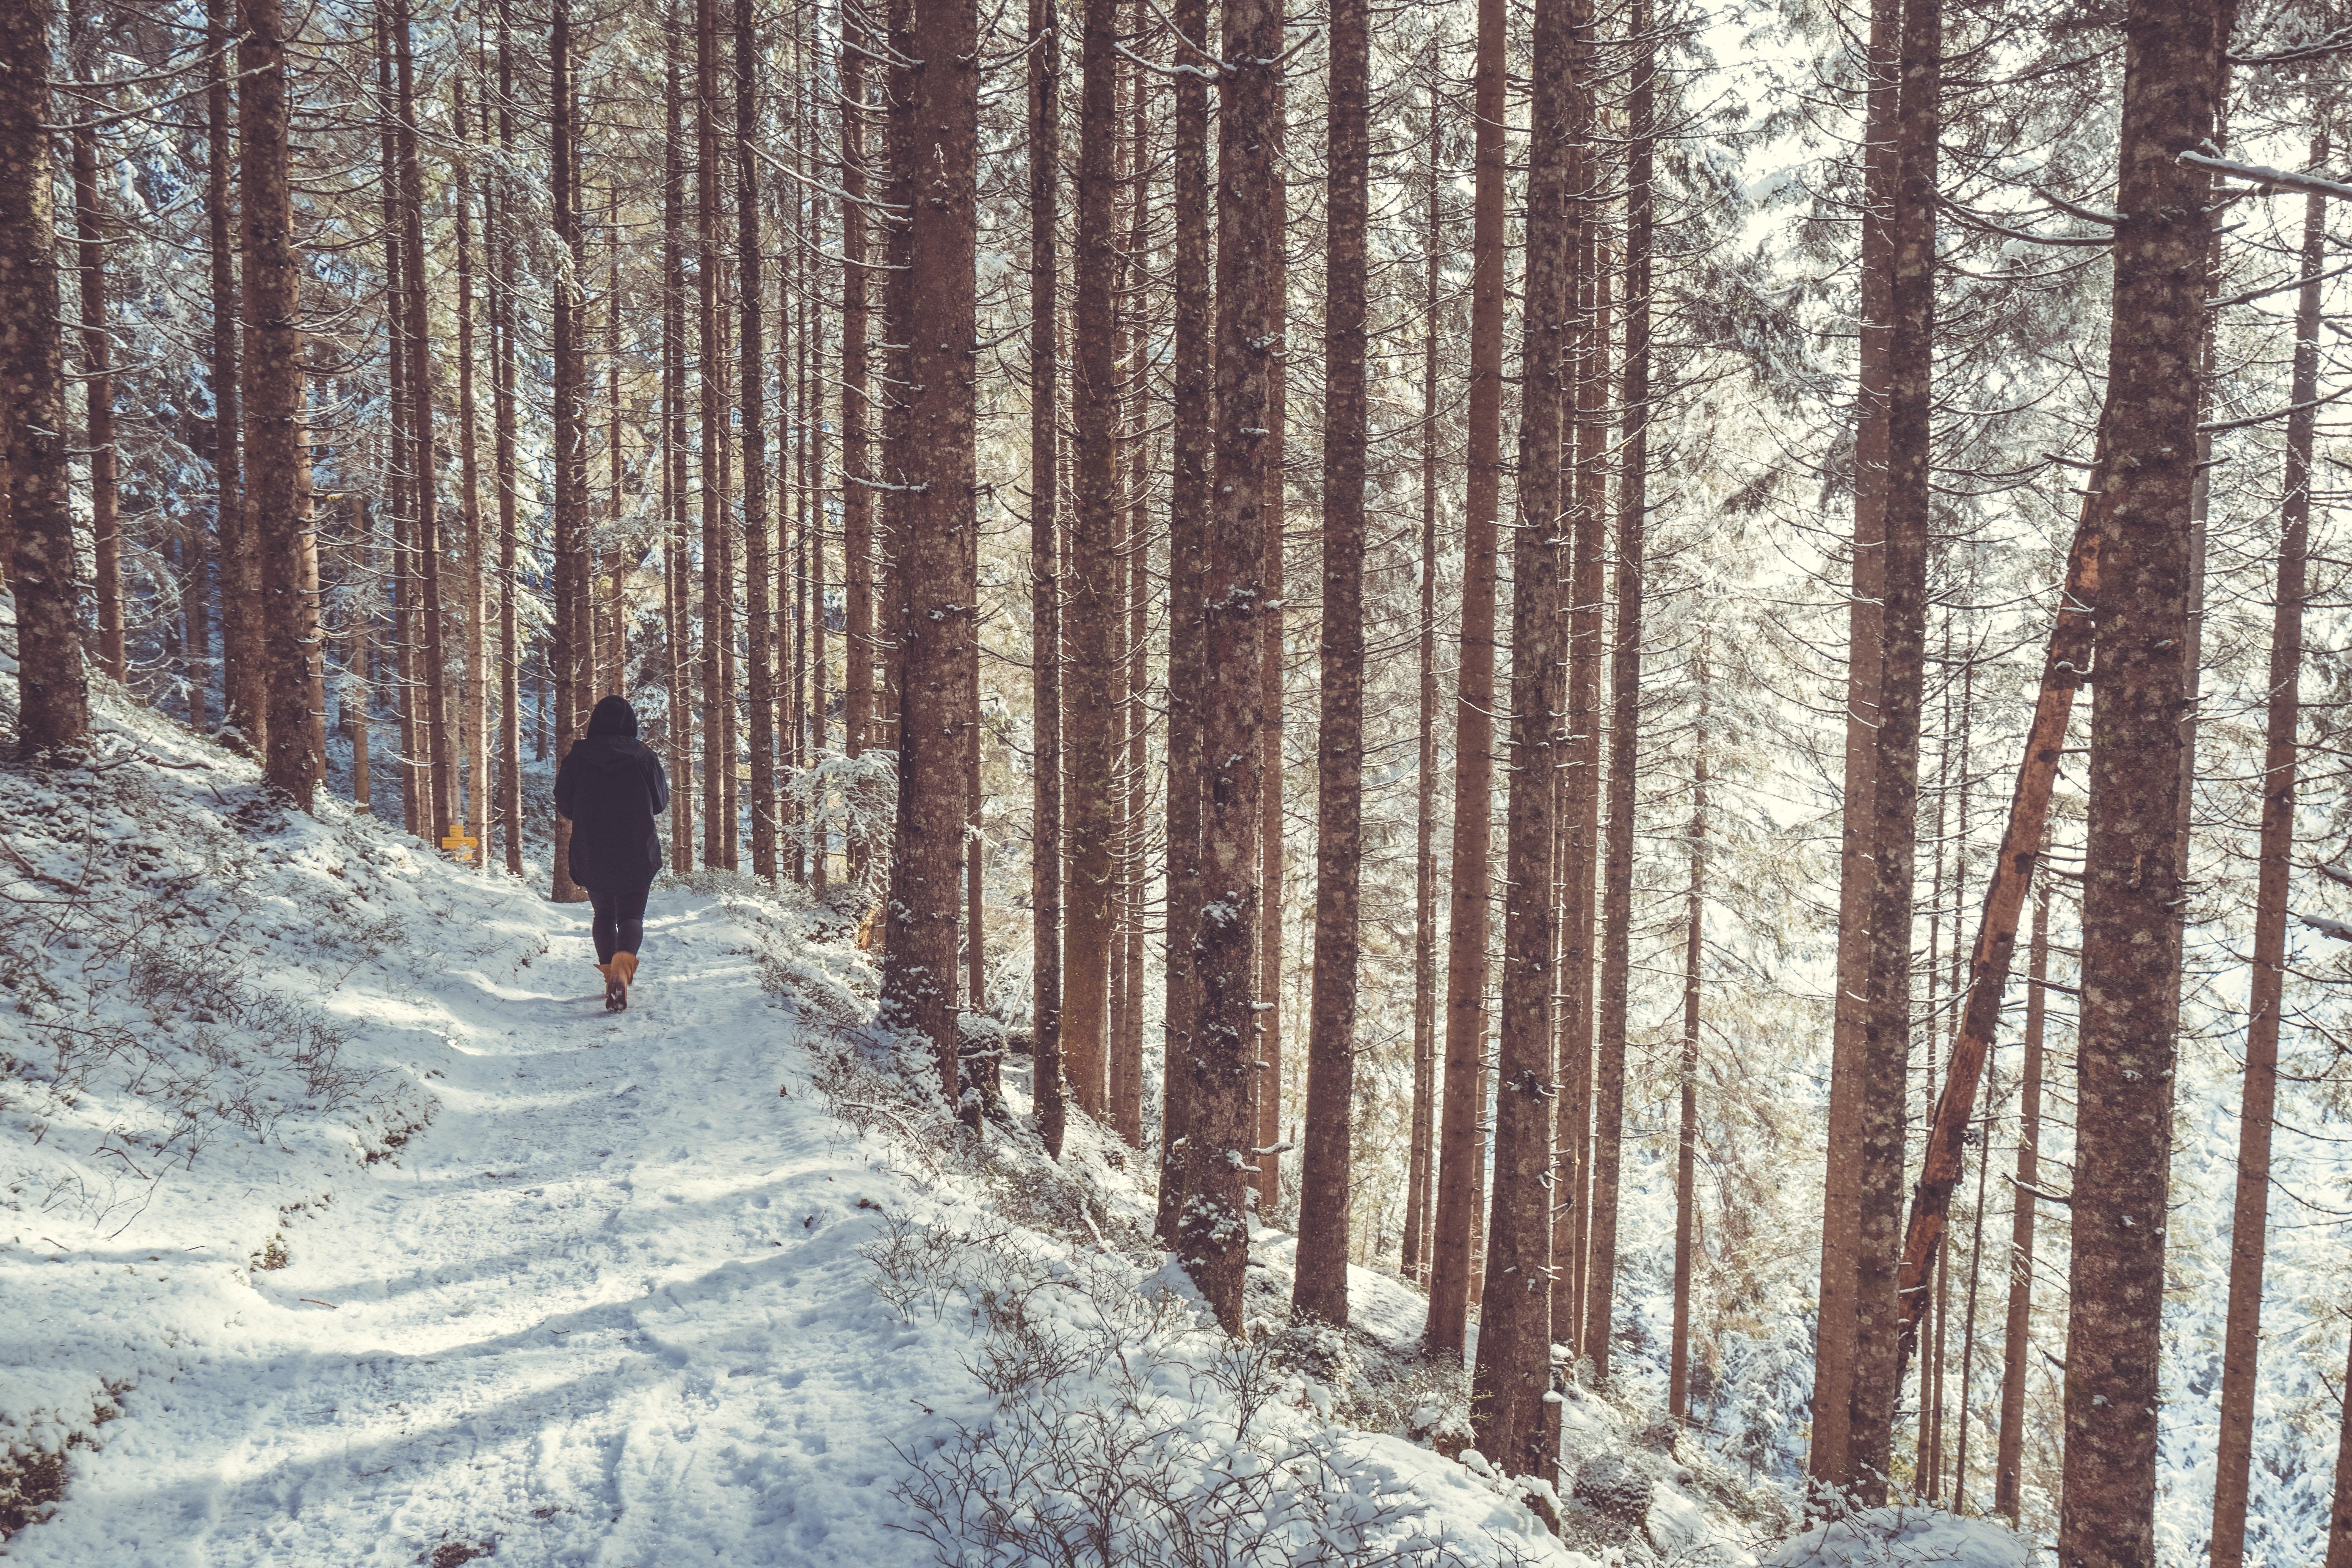
tree, forest, walking, snow, winter, walk, weather, season, spruce, woodland, habitat, ecosystem, natural environment, woody plant